Francis J. McCormick

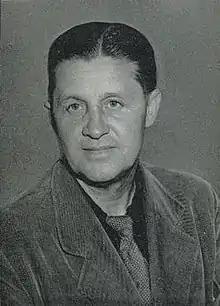
McCormick pictured in "The Hinakaga 1951", Carroll yearbook

Francis J. "Mickey" McCormick (1903 – August 13, 1958) was an American football and basketball player and coach. He served as the head football coach at St. Norbert College from 1934 to 1942 and at Carroll College—now known as Carroll University—in Waukesha, Wisconsin from 1949 to 1957, compiling a career college football record of 69–57–9. McCormick was also the head basketball coach at St. Norbert from 1934 to 1943 and again during the 1944–45 season, tallying a mark of 62–74. He was one of the more outspoken coaches against the NCAA rule change on "free substitution" in 1953.